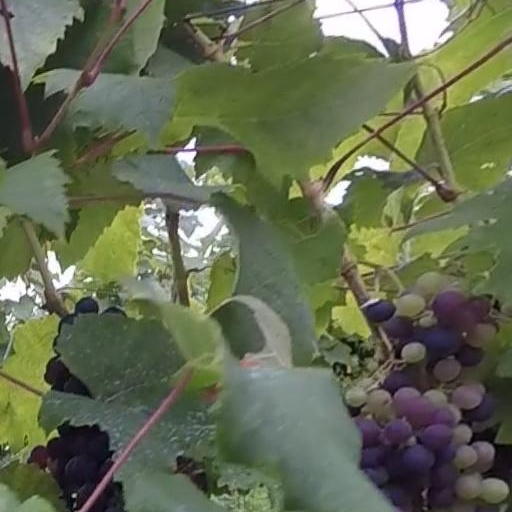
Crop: grape